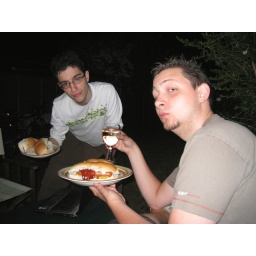
Hot dogs and white wine in the garden after midnight. The pinnacle of sophistication.